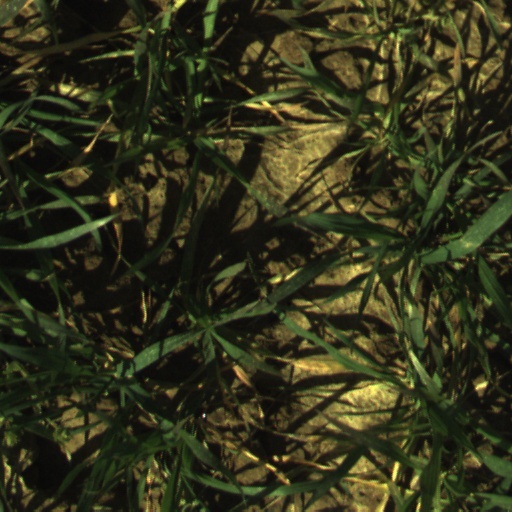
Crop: wheat